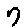
Label: 7